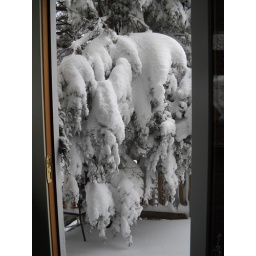
This pine tree usually hovers about five feet over the back deck. I hope the branches do not start breaking!